Albanian piracy

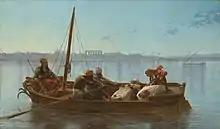
"The Prisoner" by Jean Lecomte du Nouÿ after Jean-Léon Gérôme, 1871

At the beginning of the 19th century Henry Holland reported that in the Gulf of Salonika the name Albanian was applied to all pirates, similarly to the use of the name Cilician in Roman times. The archipelago at the entrance of the gulf has been a chief resort of pirates because of the number of vessels passing there and of the easy recruitment of Albanians who came down upon the coast. In 1813, the German painter and archaeologist, Otto Magnus von Stackelberg, was sailing close to Salonica when his ships were attacked by Albanian pirates. The artist was captured and held for a ransom of 60,000 piasters.